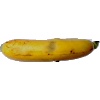
Label: Banana Lady Finger 1